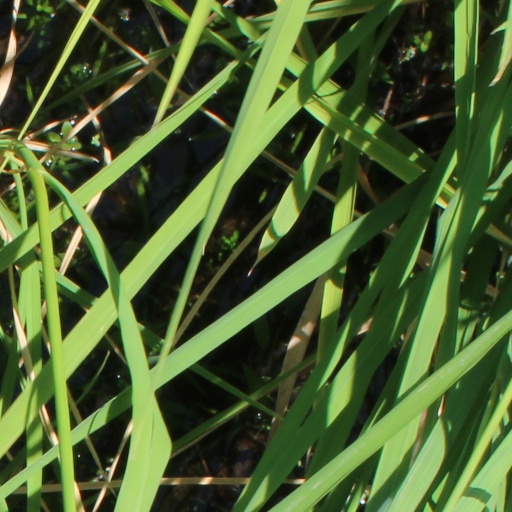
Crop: rice